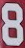
Number: 8